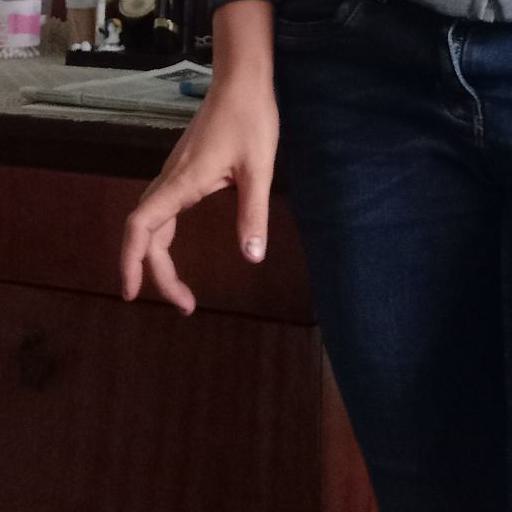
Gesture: no_gesture